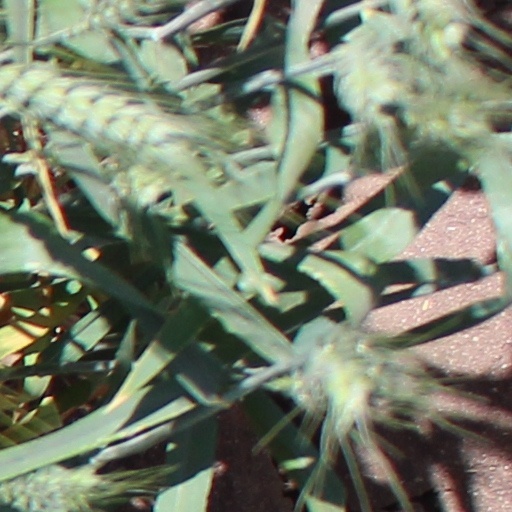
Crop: wheat